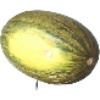
Label: melon_piel_de_sapo